Question: Please indicate a possible affordance area of the jump_skateboard that can be used for standing on
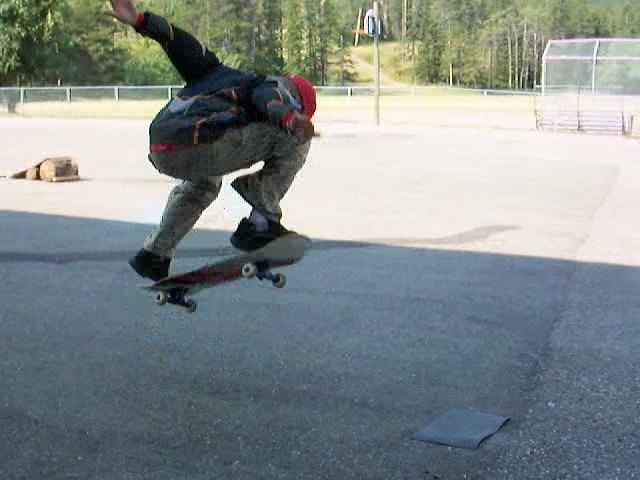
Answer: [131.4, 225.379, 317.871, 328.321]